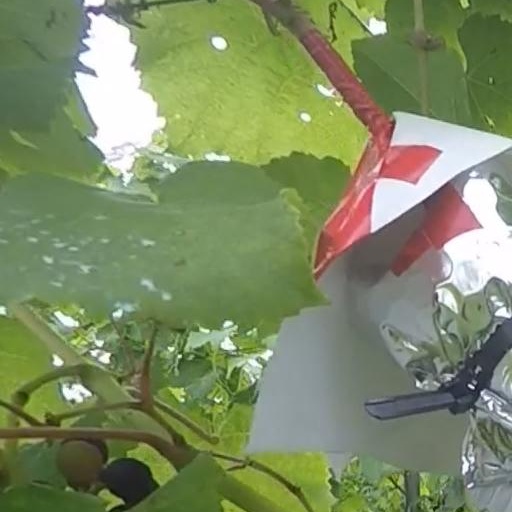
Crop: grape